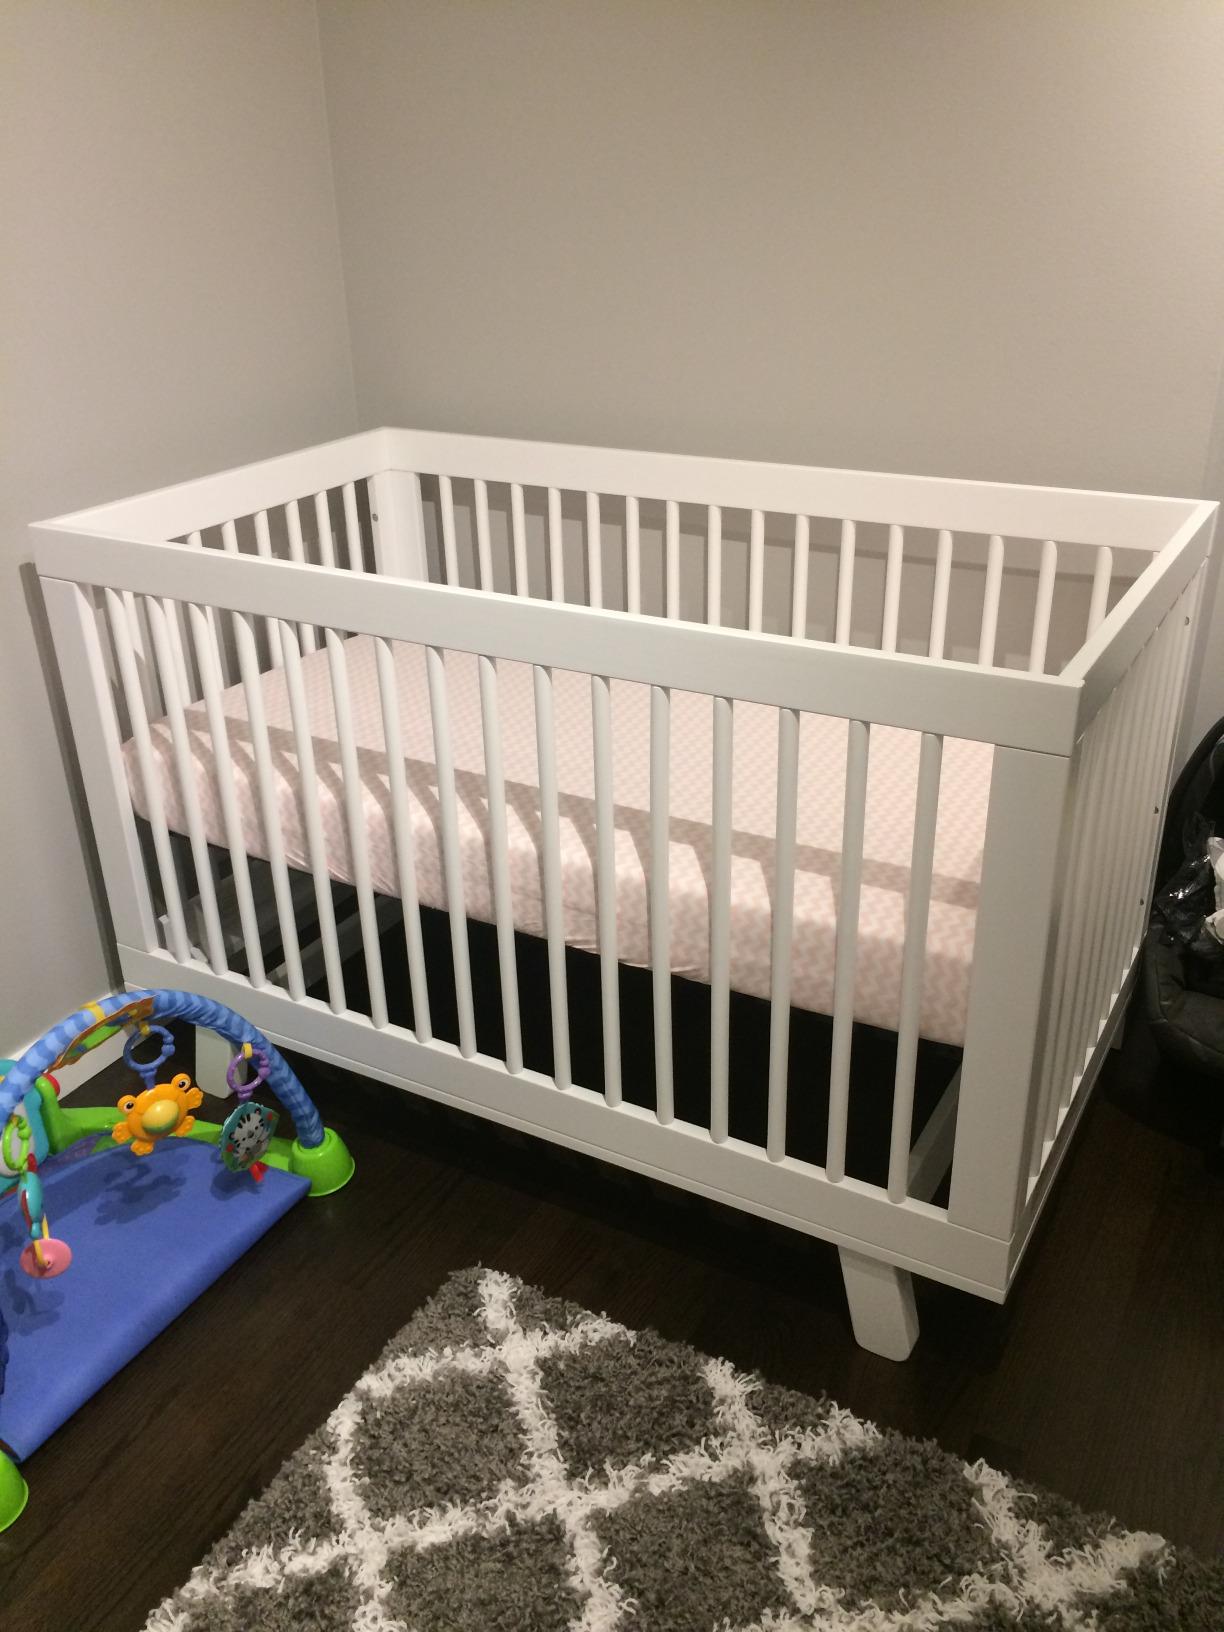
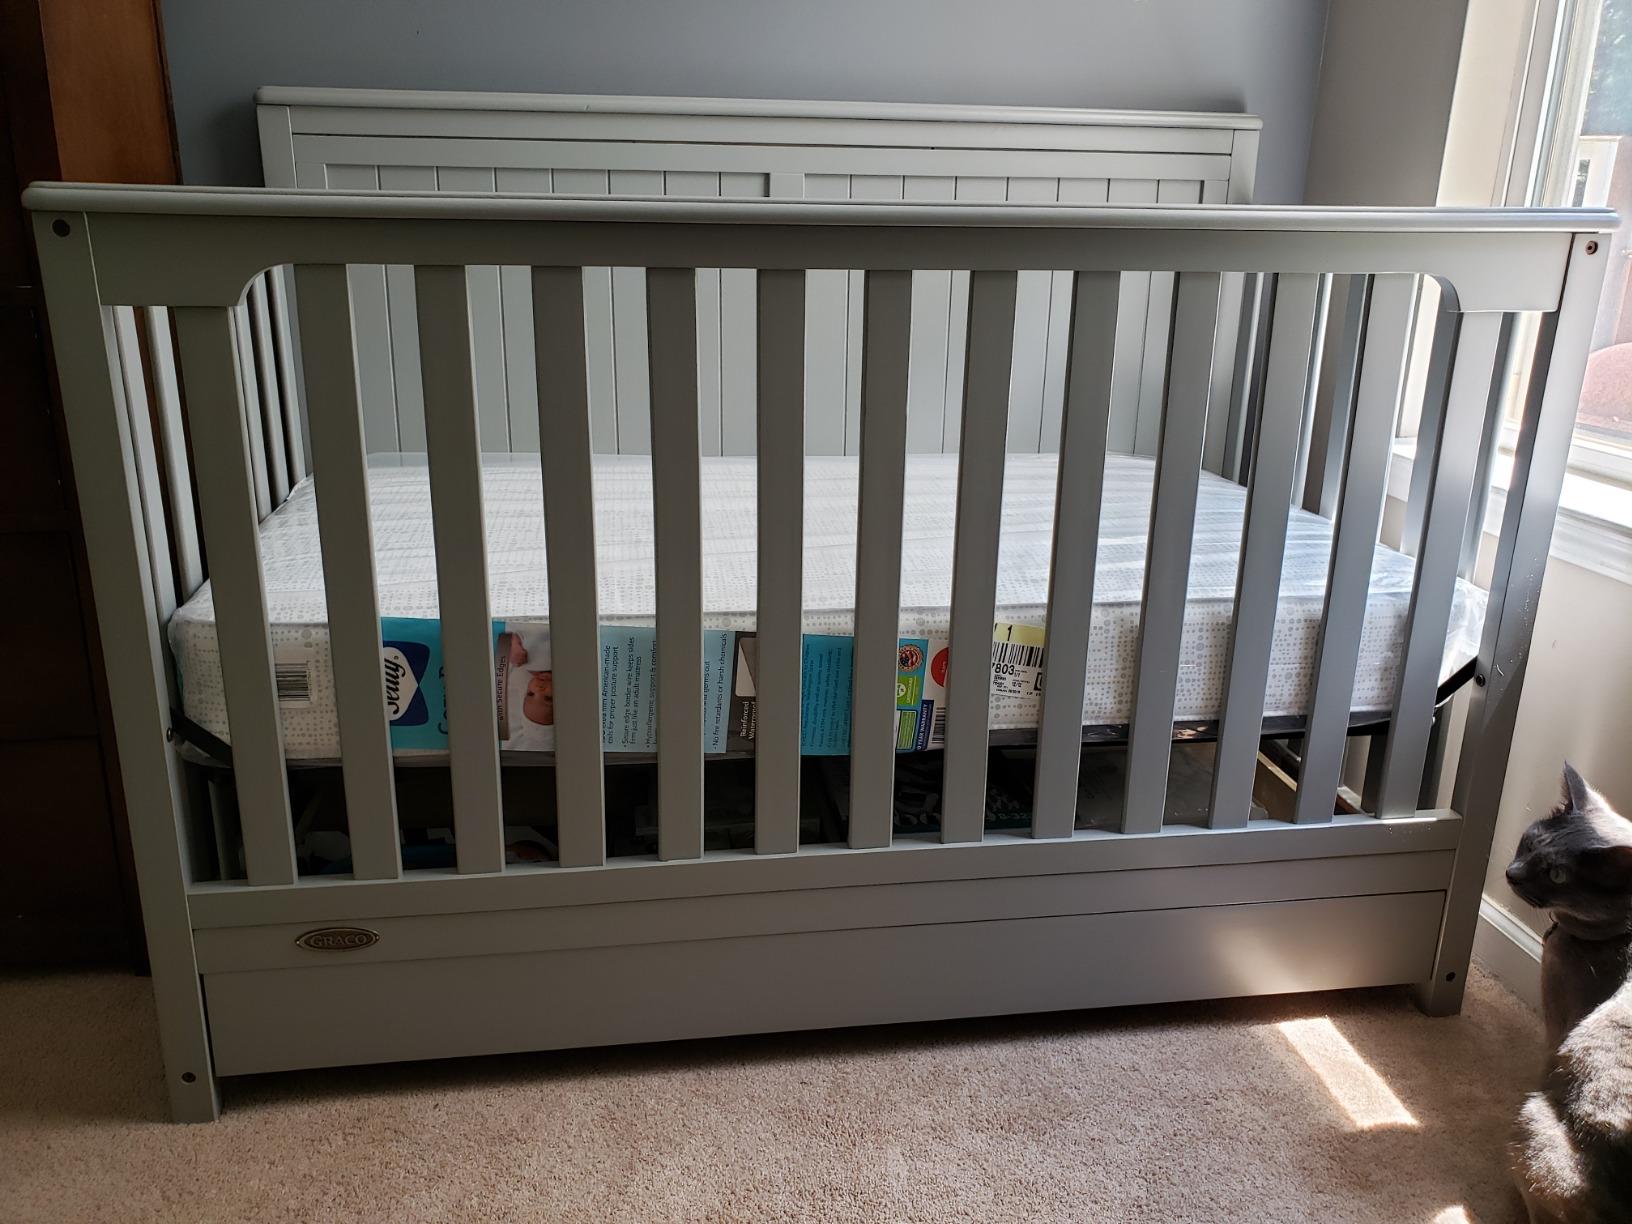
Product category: products_crib
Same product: no